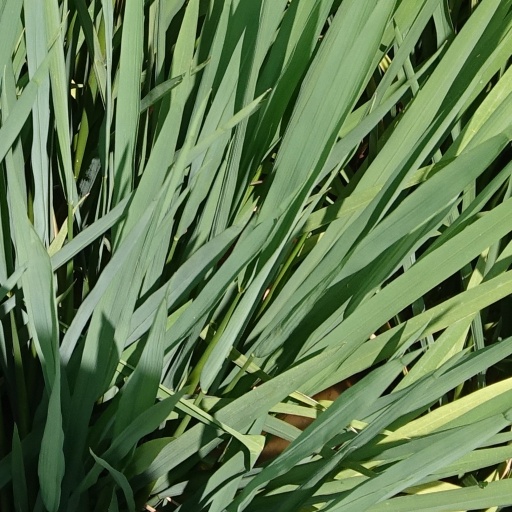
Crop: rice